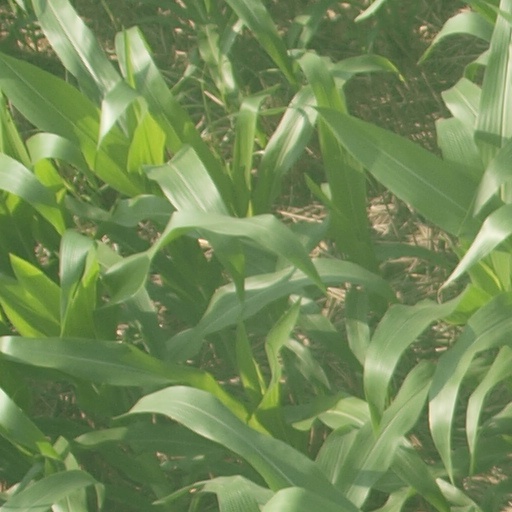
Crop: maize; corn